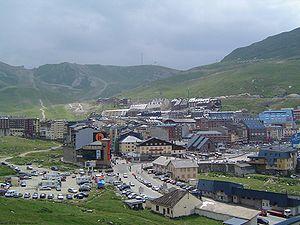
Vue du village du Pas de la Case, Andorre
Le climat d'Andorre est méditerranéen influencé par la haute montagne. En effet, la principauté d'Andorre est située dans les Pyrénées entre l'Espagne et la France. Cela se traduit par des températures plus basses, davantage de neige en hiver et un taux d'humidité plus faible.
La frontière entre l'Espagne et la France est la frontière internationale terrestre et maritime séparant les deux pays, de l'Atlantique à la Méditerranée. Courant sur 623 kilomètres le long des Pyrénées, et interrompue par la principauté d'Andorre, c'est la plus longue frontière terrestre de la France métropolitaine.
Le Pas de la Case est une agglomération de la paroisse andorrane d'Encamp jouxtant la frontière entre l'Andorre et la France. Station de ski et centre de commerce transfrontalier, c'est l'unique point de passage routier entre les deux États.
L'Andorre, en forme longue la principauté d'Andorre, est un État d'Europe du Sud et, selon certaines définitions, de l'Ouest. Bordée par l'Espagne et la France, et située dans le massif des Pyrénées, elle est principalement constituée de montagnes élevées. Il s'agit d'un des plus petits États souverains d'Europe, avec une superficie de 468 km² et une population estimée à 77 000 habitants en 2019. Établie à 1 023 mètres au-dessus du niveau de la mer, Andorre-la-Vieille, sa capitale, est la plus haute d'Europe. La langue officielle est le catalan, la monnaie officielle est l'euro. La devise de l'Andorre est « Virtus Unita Fortior », et son drapeau est constitué de trois bandes verticales bleue, jaune et rouge, la bande jaune étant plaquée de l'écusson andorran. L'hymne national est El Gran Carlemany.
L'expression plus haut village d'Europe est une formule qui se retrouve dans la description de plusieurs villages en Europe.